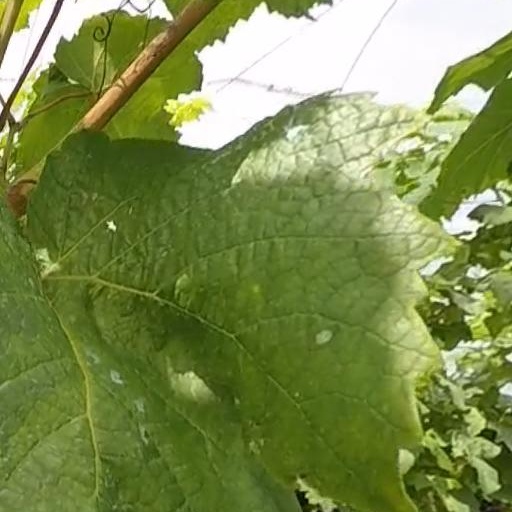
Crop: grape